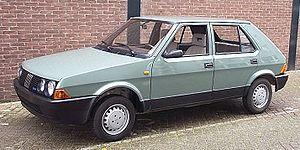
La Fiat Ritmo est une voiture fabriquée par le constructeur italien Fiat à partir de 1978. Elle succède à la Fiat 128, la voiture qui a révolutionné les habitudes technologiques de Fiat en 1969 : c'était la première traction de la marque. Elle a été présentée au Salon de l'Automobile de Turin, en avril 1978.
RoboGate est le système de production automatique flexible pour l'assemblage des carrosseries automobiles conçu par Comau, la filiale du Groupe Fiat spécialisée dans les robots et automatismes de fabrication. Premier système au monde de ce genre, il a été mis en service en 1978 dans l'usine Fiat Rivalta, implantée dans la banlieue de Turin, pour permettre de porter la production de la nouvelle Fiat Ritmo de 800 à 1200 exemplaires par jour, sans devoir agrandir l'usine pour installer une ligne supplémentaire d'assemblage ni avoir recours à de la main d'œuvre supplémentaire.